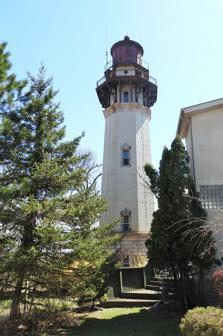
Building: Staten Island Light
Country: Unknown
Year built: 1912
Lighthouse in Staten Island, New York Lighthouse Staten Island Light Location New York City Coordinates 40°34′33.8″N 74°08′28.5″W / 40.576056°N 74.141250°W / 40.576056; -74.141250 Tower Constructed 1912 Foundation Grey limestone Construction Yellow Brick Height 90 feet (27 m) Shape Octagonal Markings Natural Heritage National Register of Historic Places listed place, New York City Landmark Light First lit 1912 Focal height 231 feet (70 m) Lens Second Order Fresnel lens Range 18 nautical miles (33 km; 21 mi) Characteristic Fixed White (F W) (lit 24 hours, visible only on range) Staten Island Light U.S. National Register of Historic Places New York City Landmark Location S side of Edinboro Rd., bet. 402 and 426, Richmond County, New York Area less than one acre MPS Light Stations of the United States MPS NRHP reference No. 05001340 NYCL No. 0367 Significant dates Added to NRHP November 30, 2005 Designated NYCL January 17, 1968 The Staten Island Range Light , also known as the Ambrose Channel Range Light , is the rear range light companion to the West Bank Lighthouse . Built in 1912, the 90-foot tower sits more than five miles northwest of the West Bank Lighthouse, on Staten Island ’s Richmond Hill ( Lighthouse Hill ), 141 feet above sea level.  It shows a fixed white light that can be seen for 18 miles, by all vessels bound to New York and New Jersey Ports coming in from the Atlantic Ocean (on range only). The original hardware, including the  second magnitude Fresnel lens and glass reflector, remain in place.  However, the original mineral oil-burning lamp has since been replaced  with a 1000 watt General Electric-manufactured Airway Signal incandescent lamp, with the backup light, which automatically turns on in the event of primary lamp failure,  being the same. Many lighthouses have transitioned to LED systems, but this legacy equipment remains in use at this light. The Staten Island Range Light also has a second light, the Swash Channel Rear Light. This light is also a steady white light beacon, and shines continuously 24 hours a day. The Swash Channel is not a major shipping lane like the Ambrose Channel. Rather, it is akin to a "secondary road," connecting the Ambrose Channel with the Sandy Hook Channel. This secondary light is not within the lantern room, as is the main light, the Rear Ambrose Channel Light. Both the Ambrose Channel Light, as well as the Swash Channel Light, have backup lights independent from each of the main lighting systems (and the main systems' backup lamps). Neither light blinks or rotates, and each is only visible on range. Additionally, the Staten Island Range Light may be powered by banks of on-site batteries in the event of power failure. It was designated a New York City Landmark in 1968 and remains a valuable aid to navigation for ships entering the Ambrose Channel in Lower New York Bay . It was listed on the National Register of Historic Places in 2005. See also List of New York City Designated Landmarks in Staten Island National Register of Historic Places listings in Richmond County, New York References